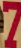
Number: 7